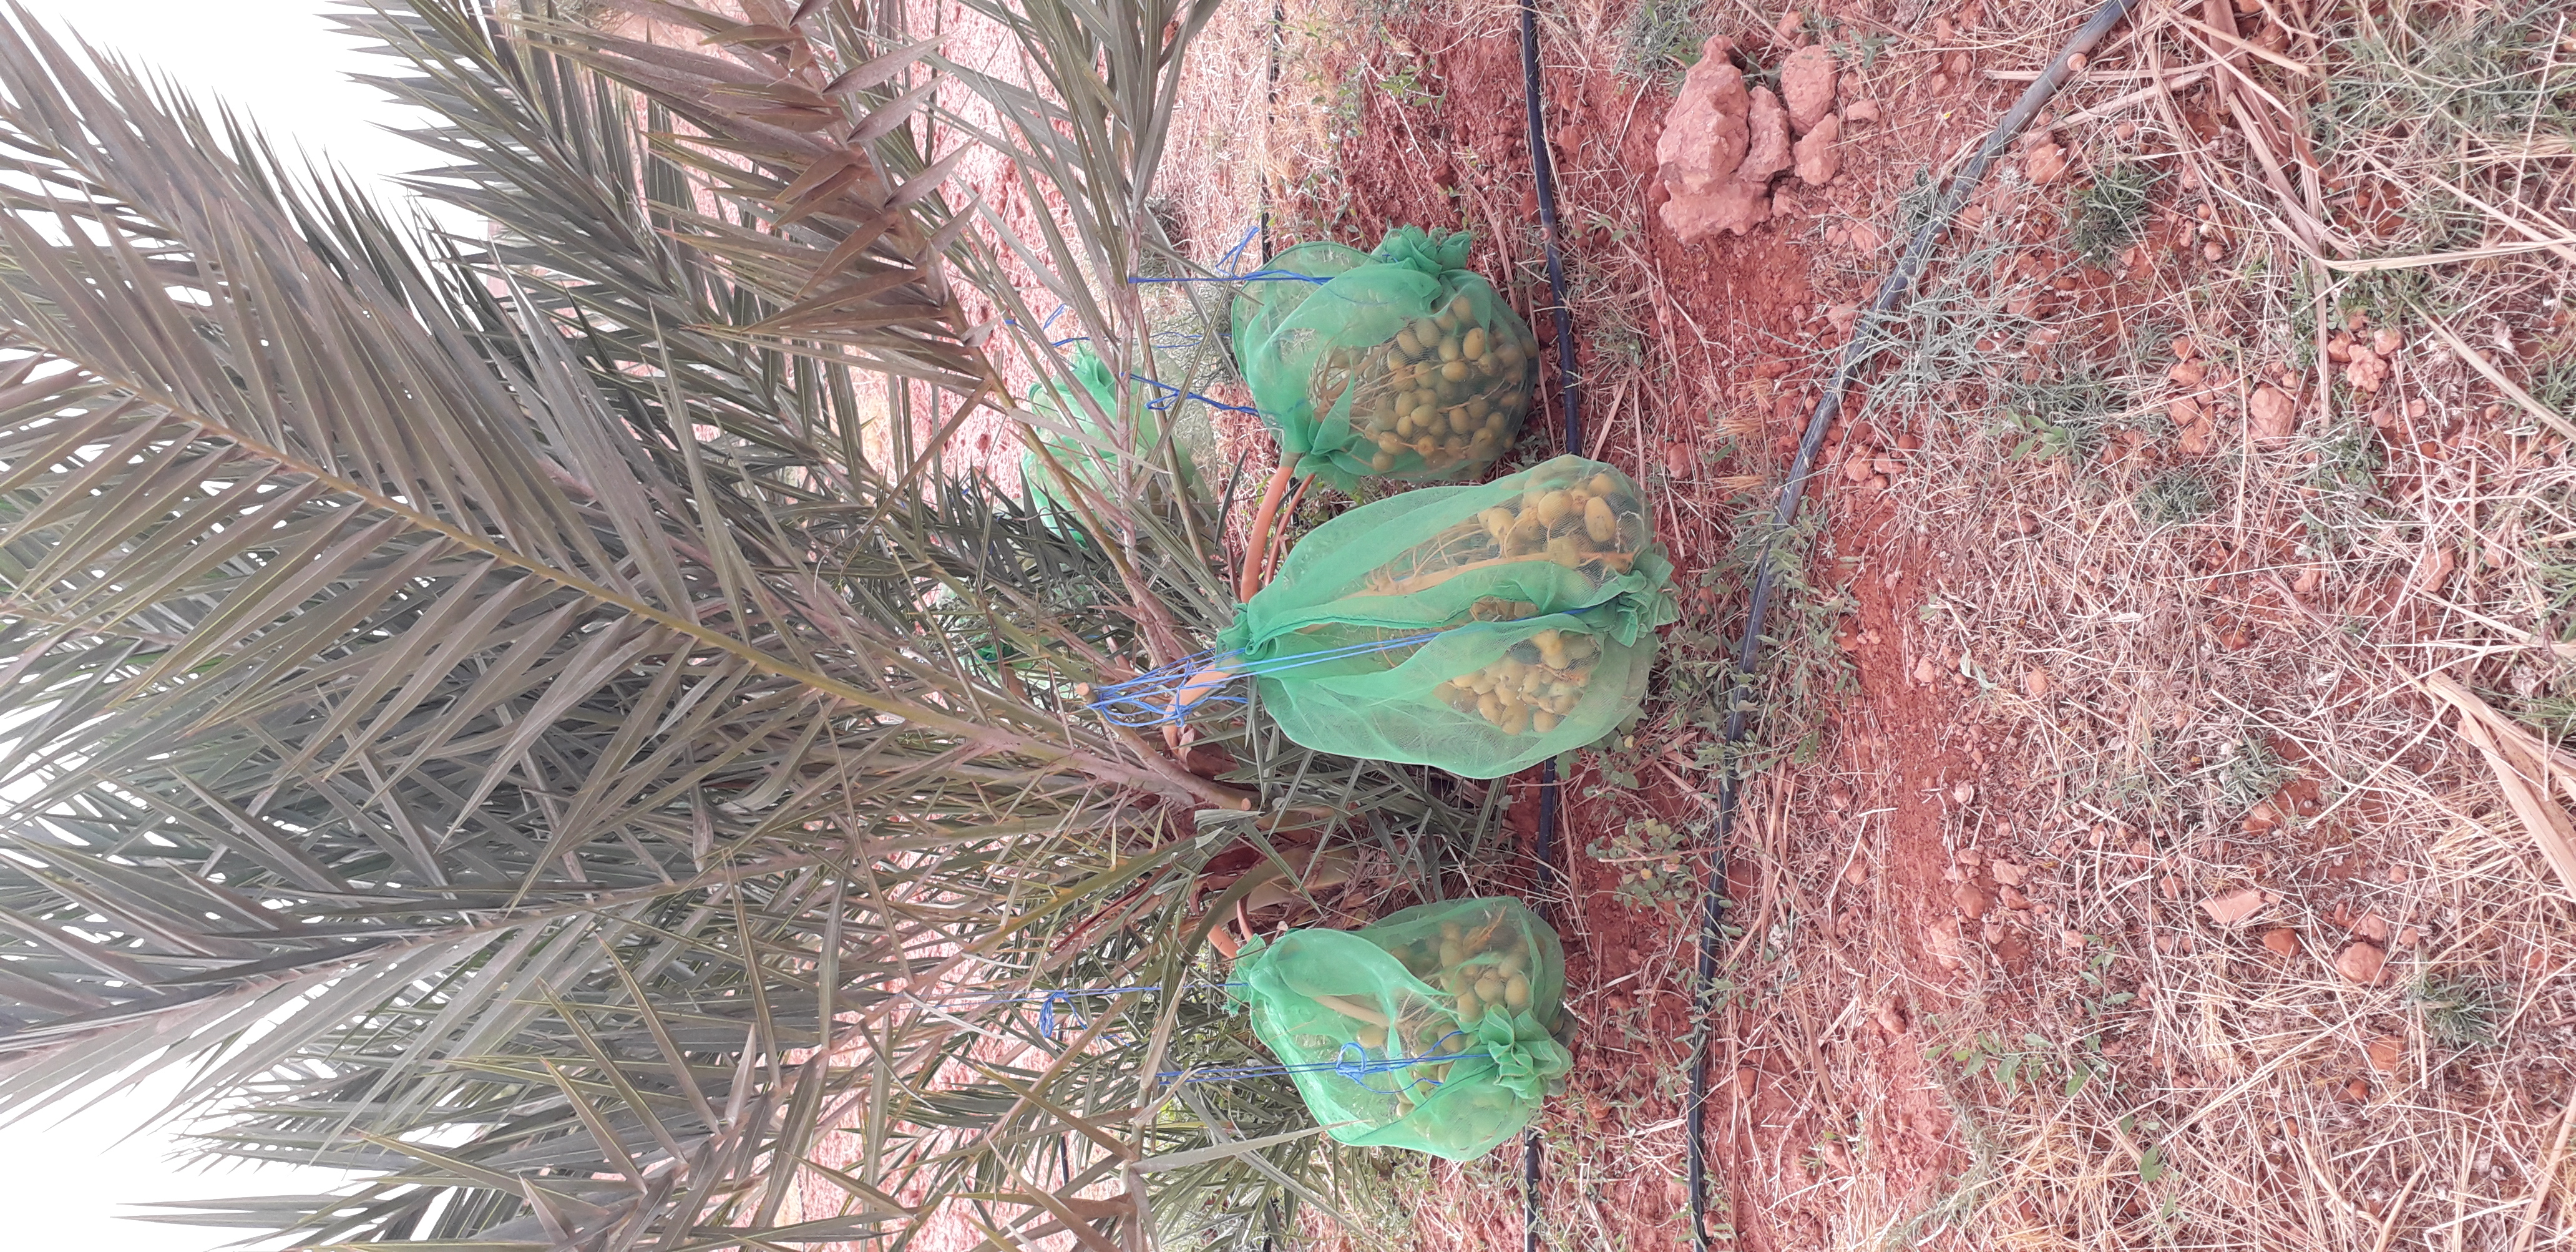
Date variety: Boufagous